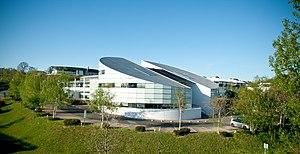
École supérieure des technologies industrielles avancées (ESTIA) , Bidart , Pyrénées-Atlantiques, France